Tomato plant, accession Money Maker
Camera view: vertical (180 deg); turntable rotation: 60 degrees
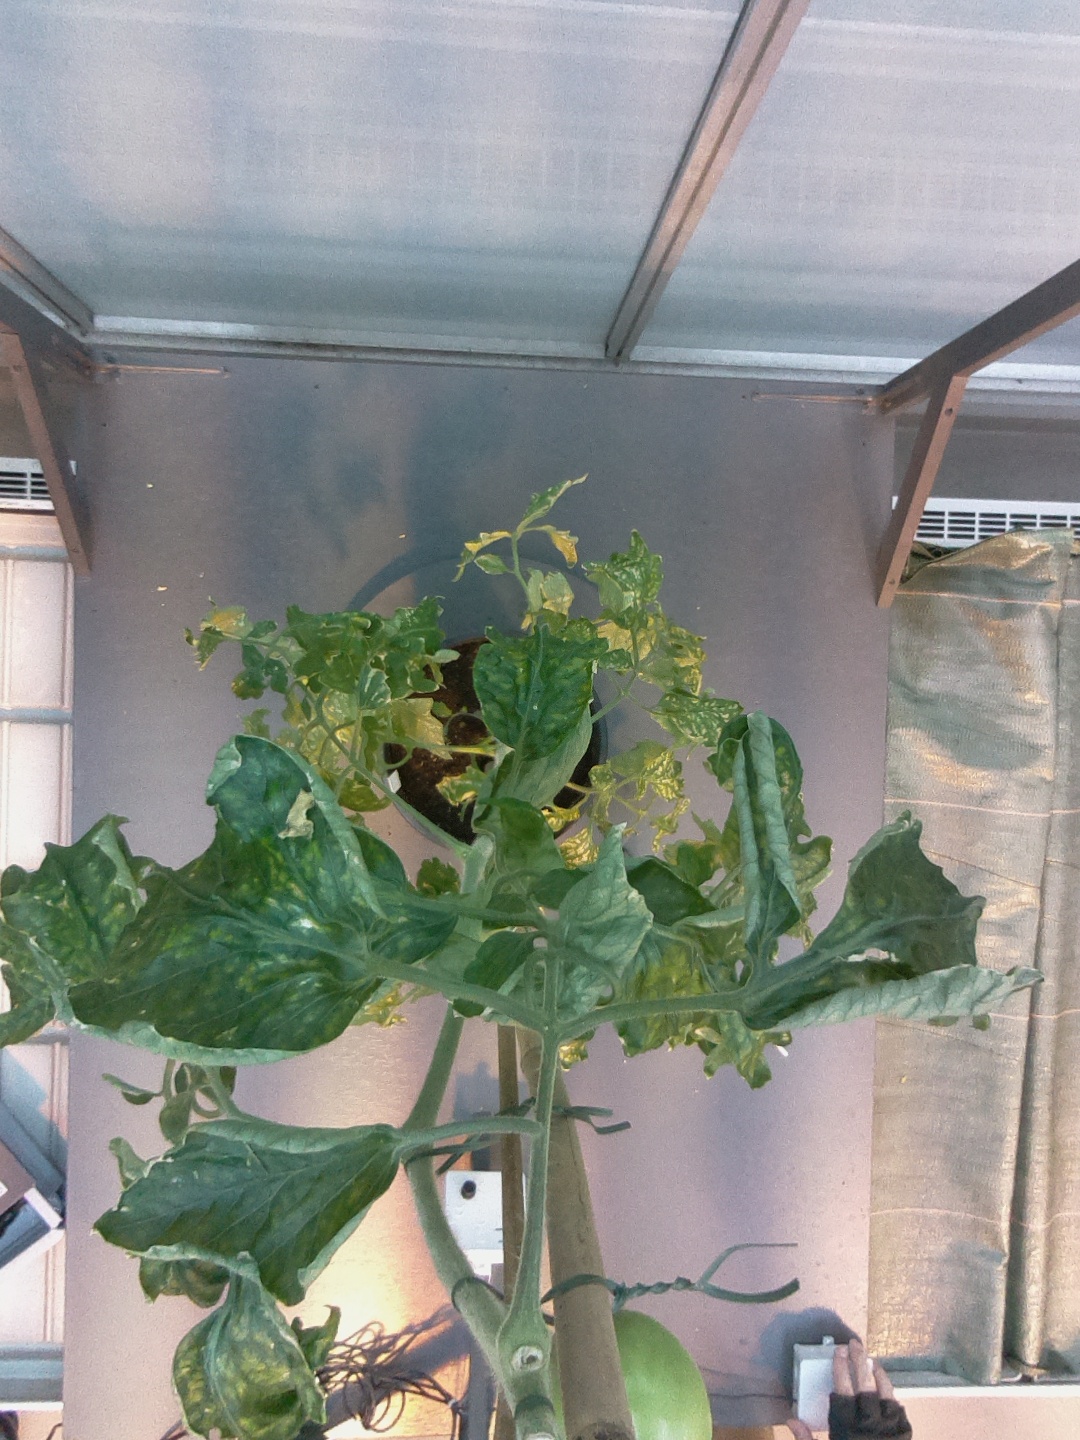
BBCH growth stage 77: 70%-80% of final fruit size